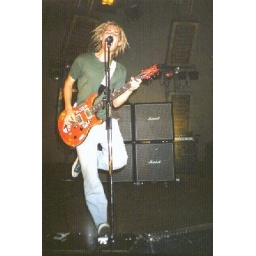
Daniel live in green shirt - Freak Tour 2